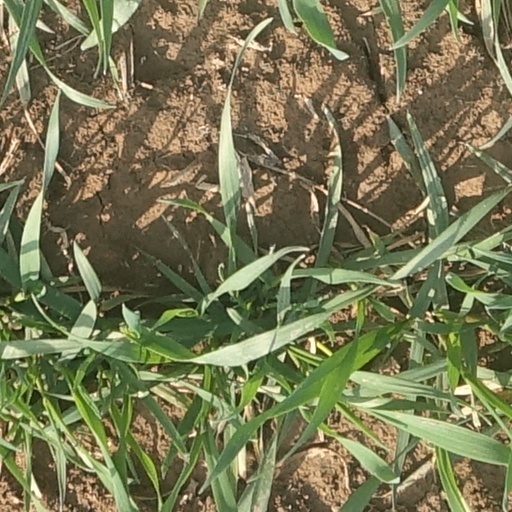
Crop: wheat